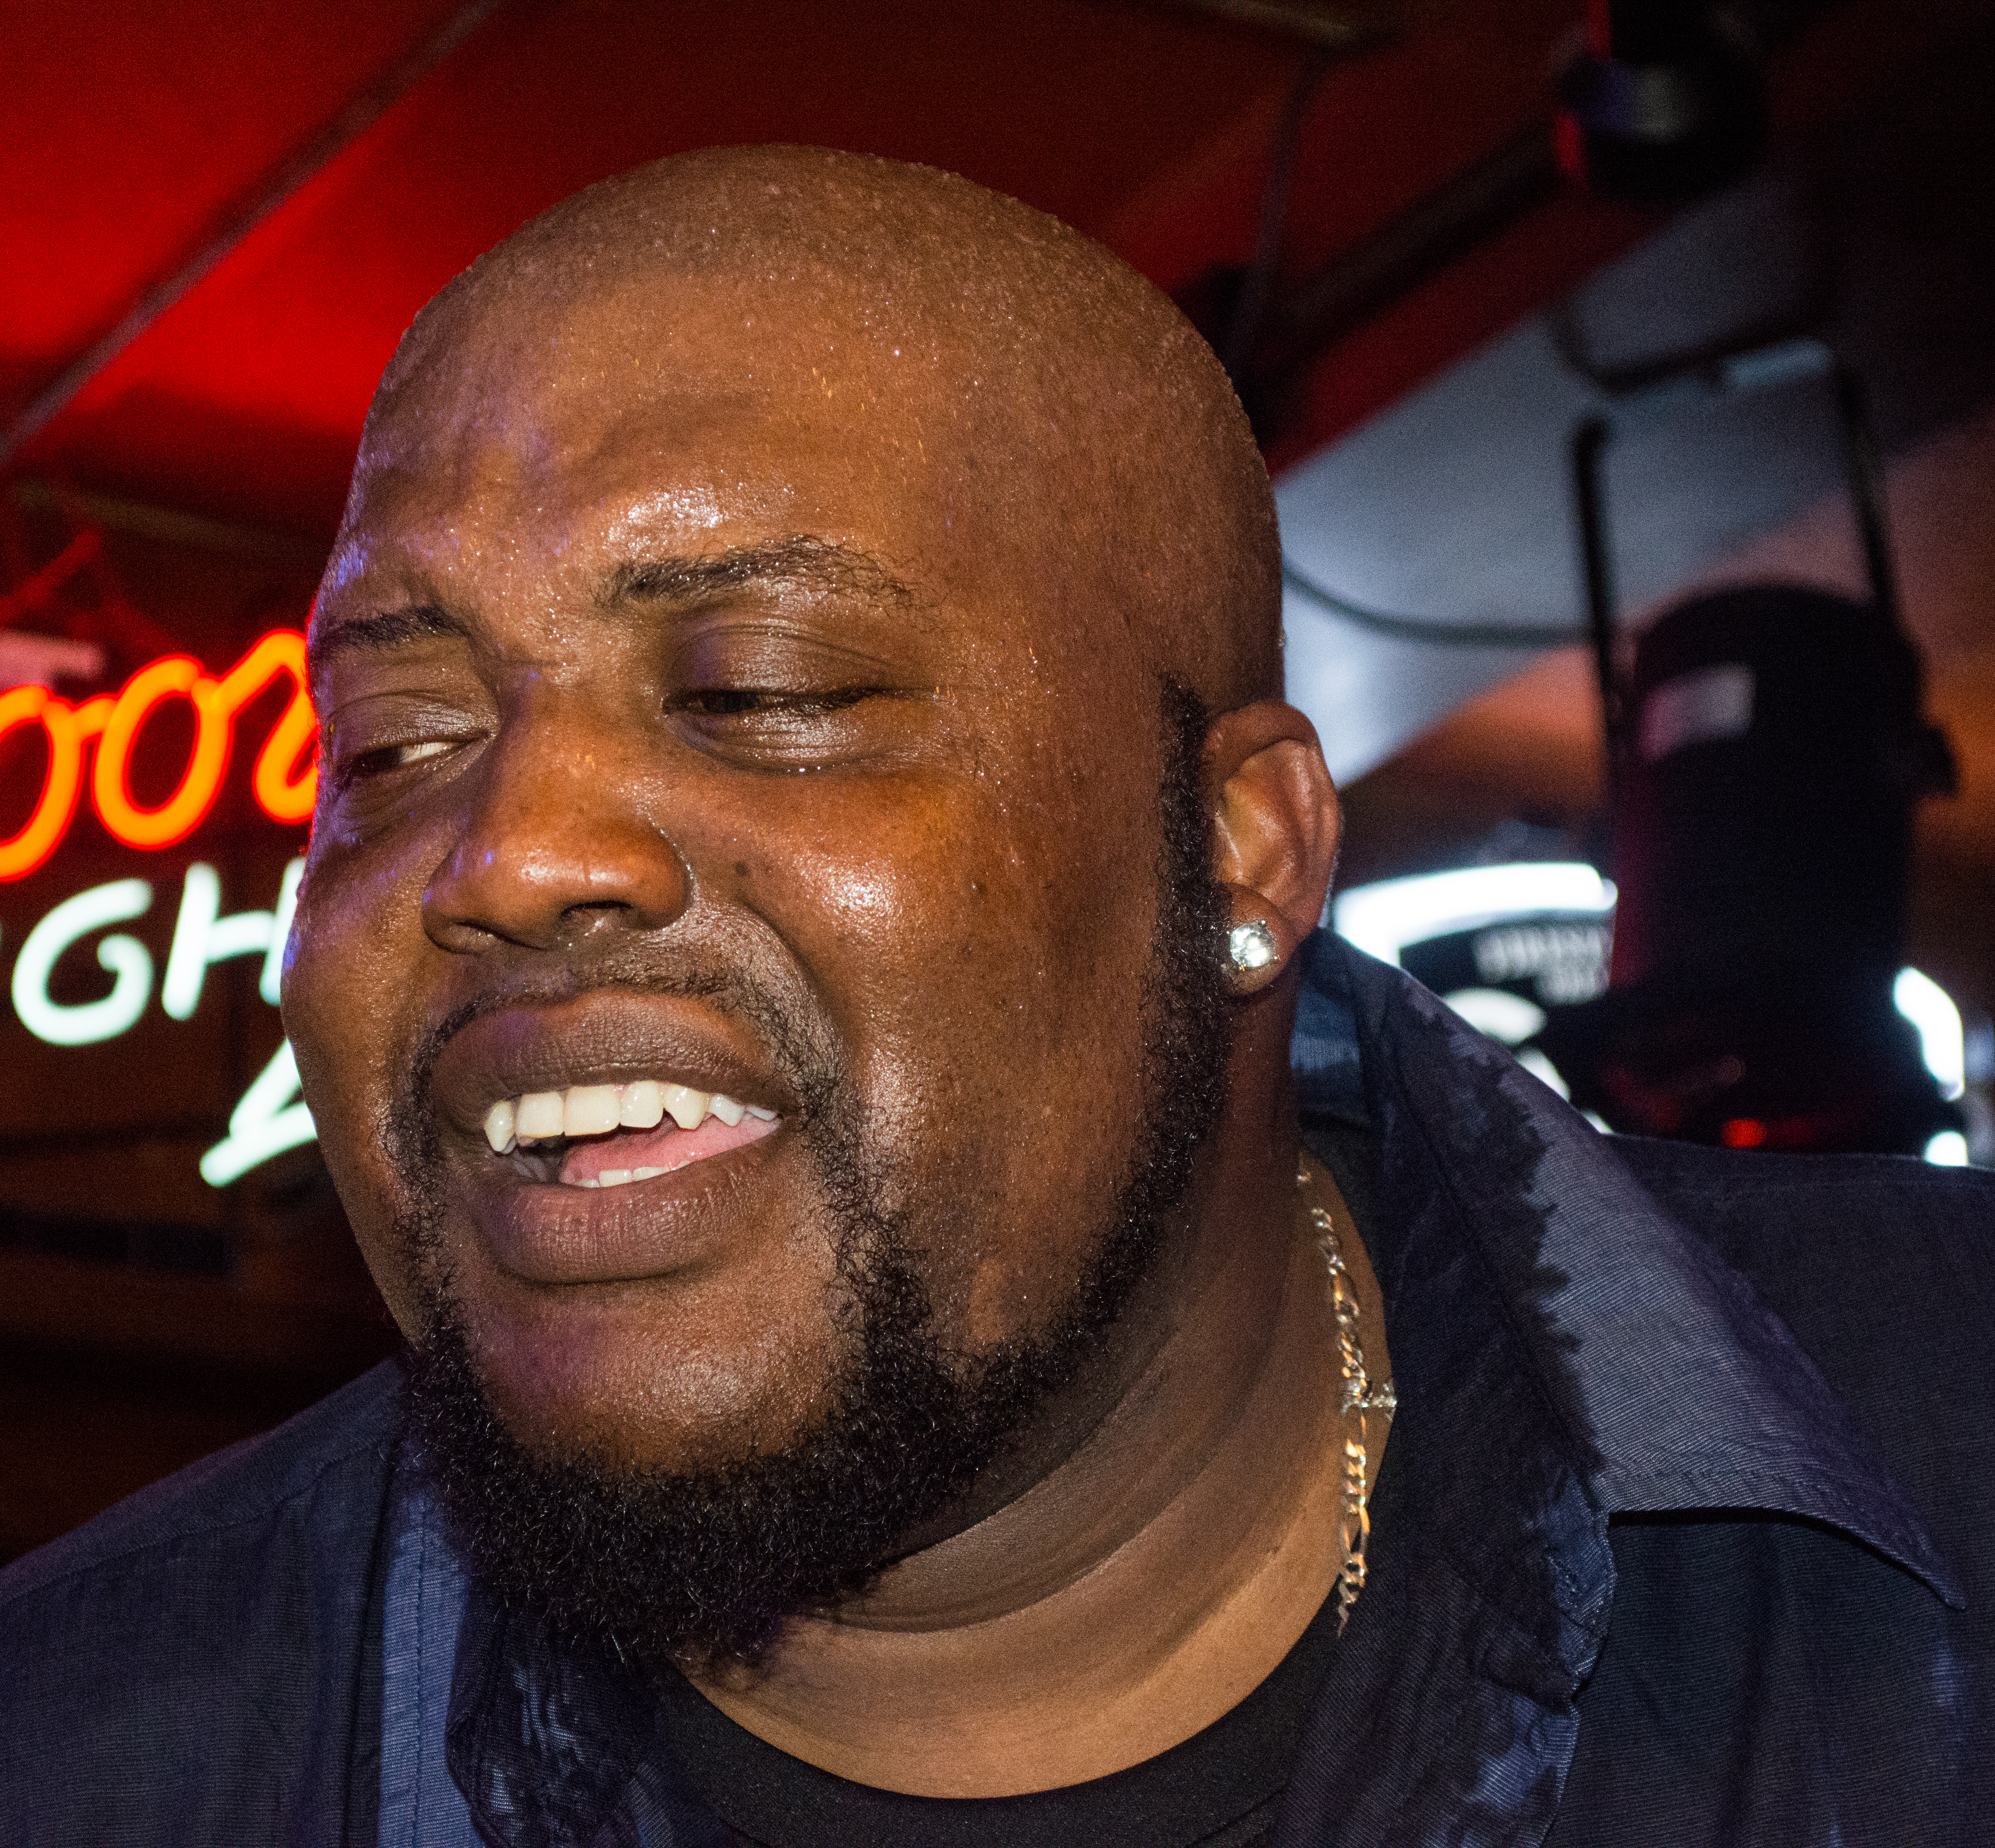
man, person, people, hair, hairstyle, beard, facial hair